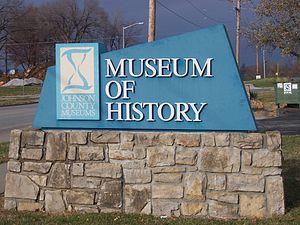
La ville américaine de Shawnee est située dans le comté de Johnson, dans l’État du Kansas. Elle comptait 62 209 habitants lors du recensement de 2010.